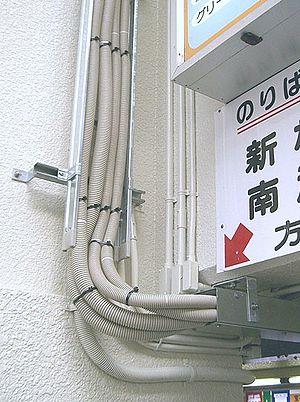
L'électricité existe depuis les débuts de l'univers qui est composé, selon des principes physiques, de « matière ». Son histoire vue par les hommes remonte aux débuts de l'humanité, car l'électricité est partout présente, très discrète la majorité du temps. Elle se manifeste parfois de manière très spectaculaire et brutale : par exemple sous forme d'éclairs associés au tonnerre et à des destructions.